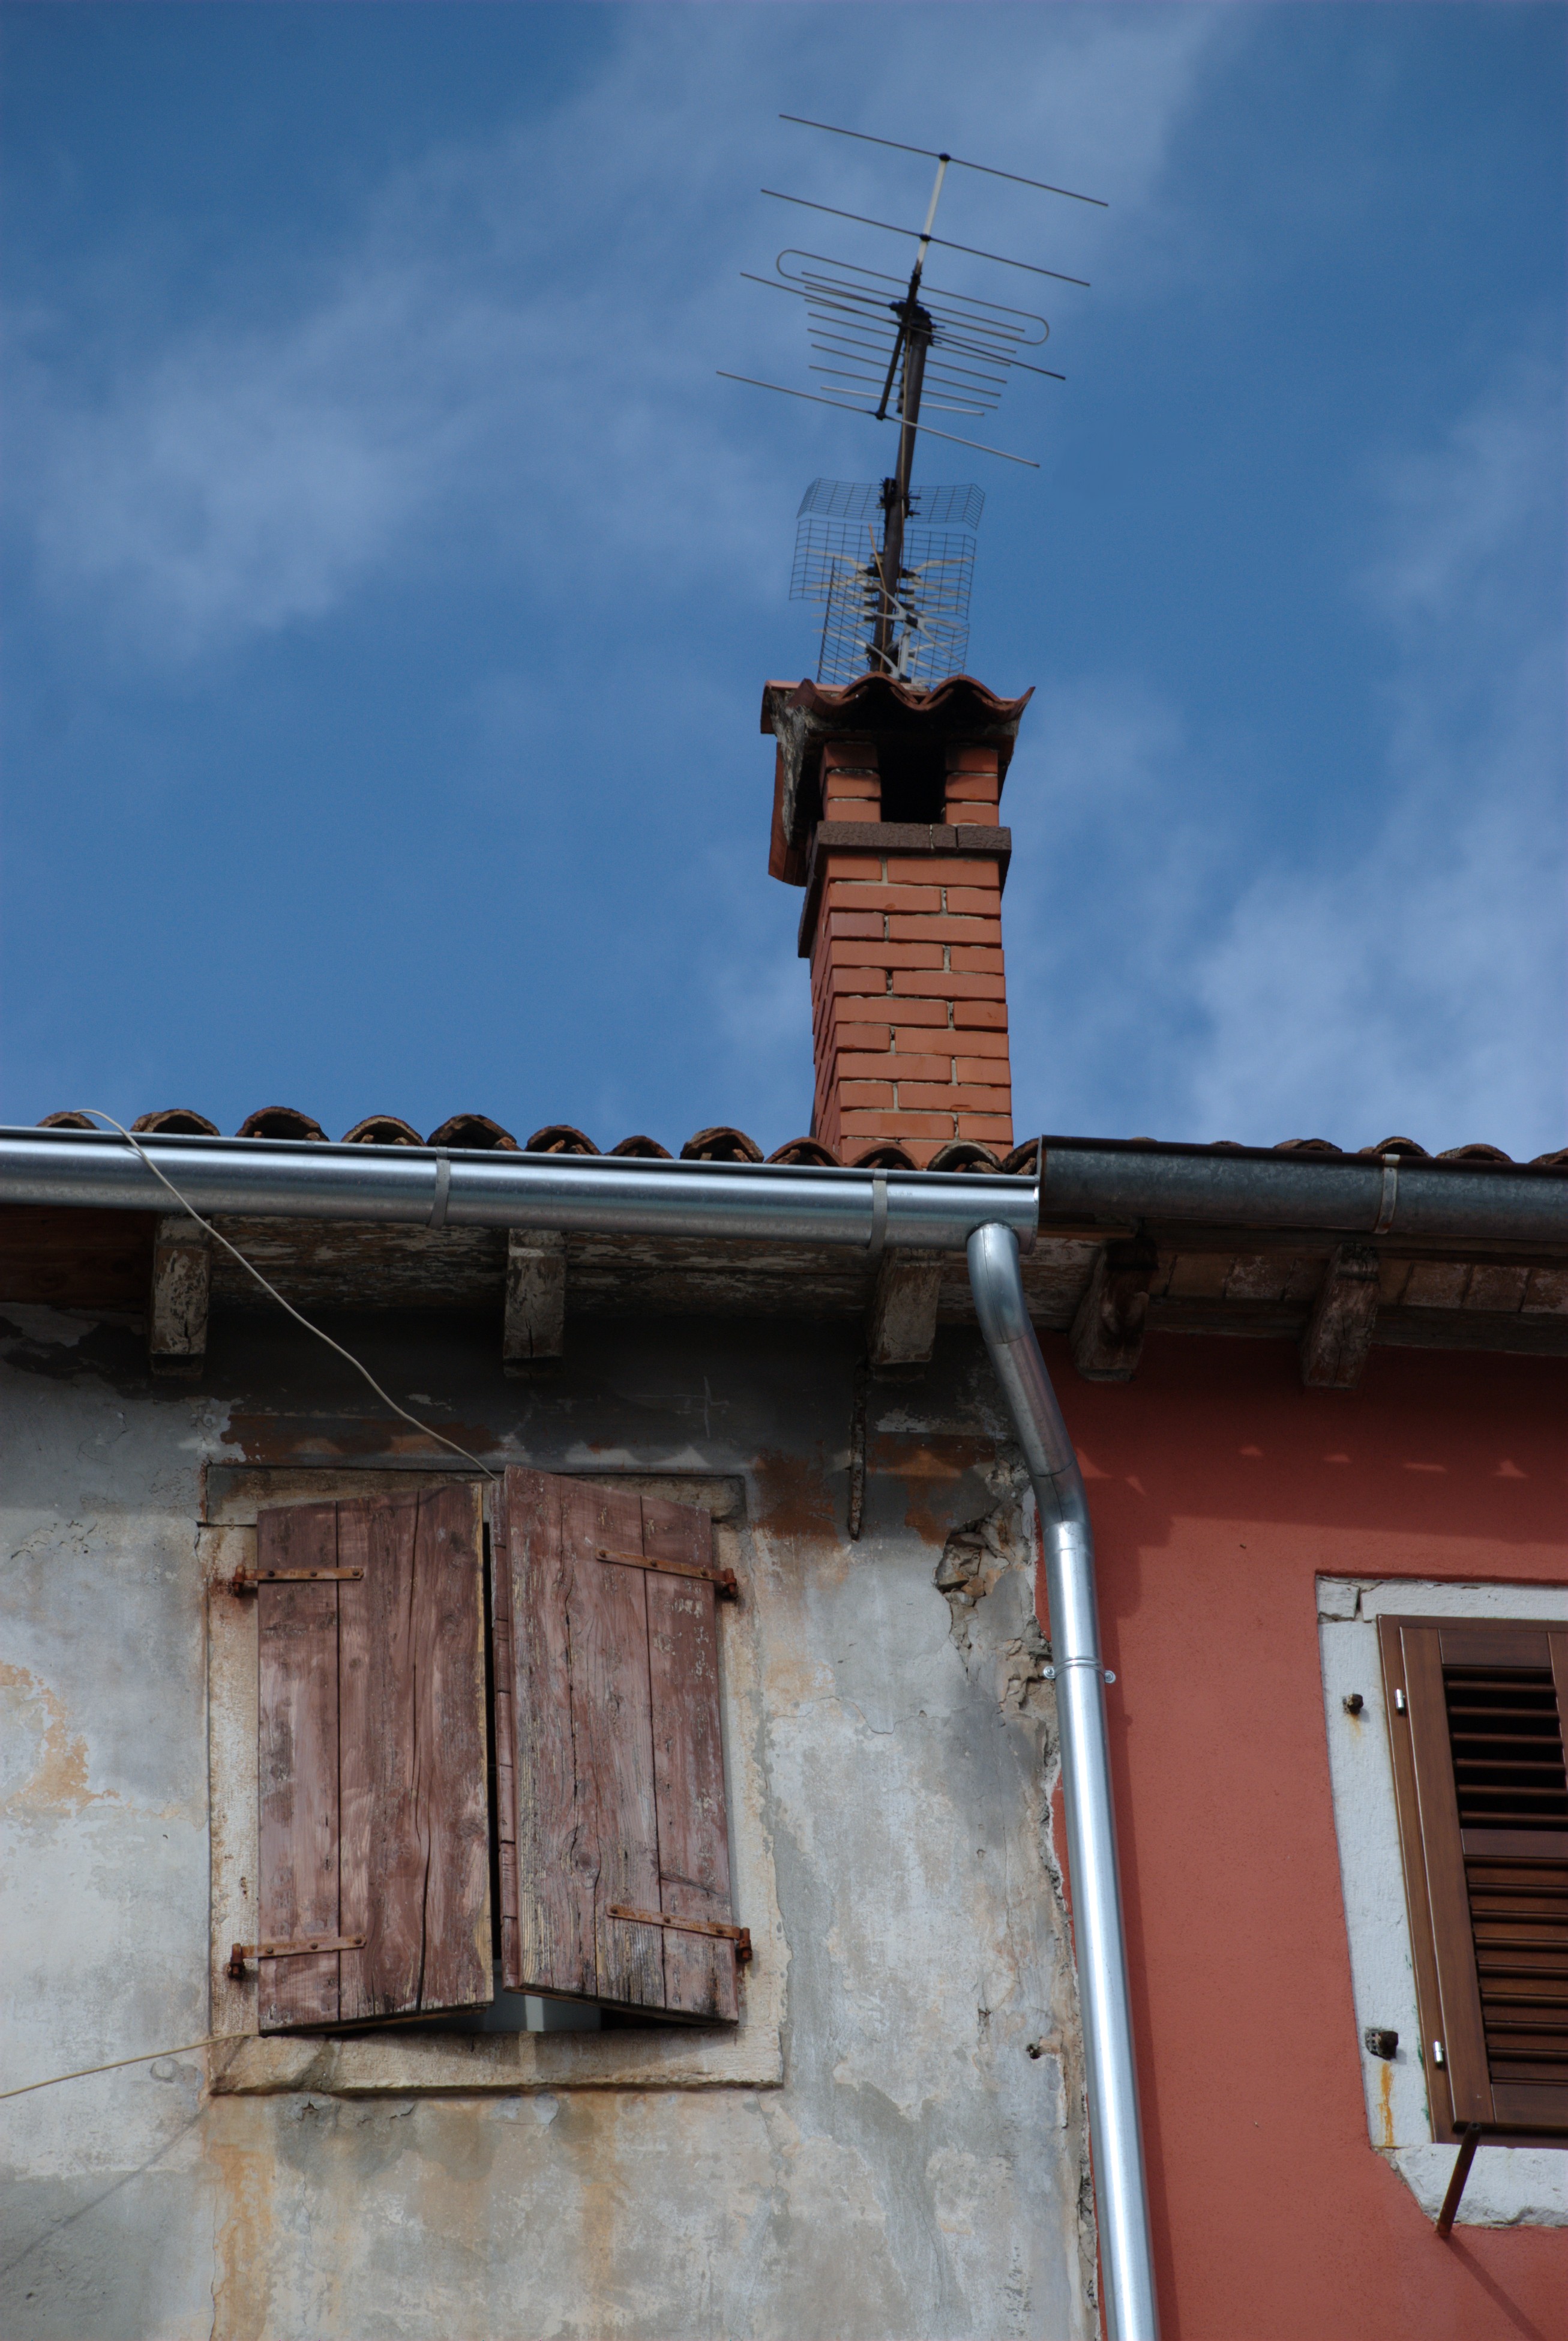
house, building, europe, tower, facade, nikon, croatia, abigfave, d80, istria, mywinners, fabulous, nikond80, rovigno, rovinj, istra, theperfectphotographer, urban area